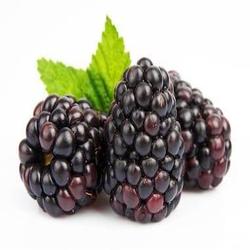
Label: Blackberry